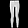
Label: Trouser